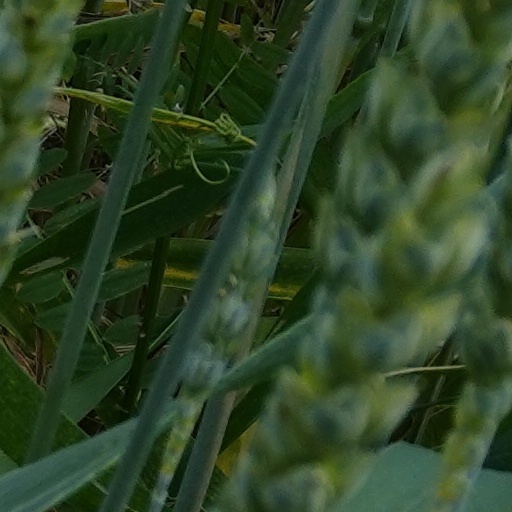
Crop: wheat